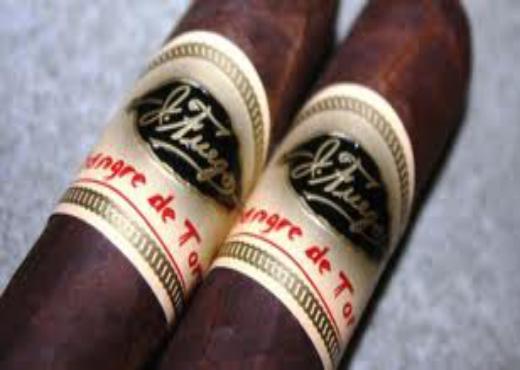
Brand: J Fuego
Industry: Necessities